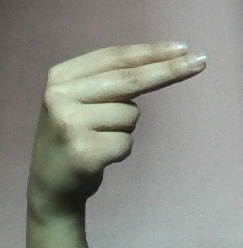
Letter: ain